Noce Blanche

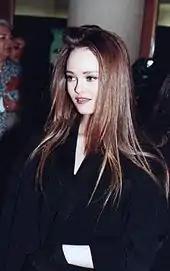
Vanessa Paradis made her acting debut in "Noce Blanche" as a 16-year-old.

Shot primarily in Saint-Étienne, "Noce Blanche" marked the acting debut of the 16-year-old Vanessa Paradis. According to the photographer Pierre Terrasson, Brisseau made Paradis rehearse 14 hours a day: "She often cried. It was morally difficult [for her]."